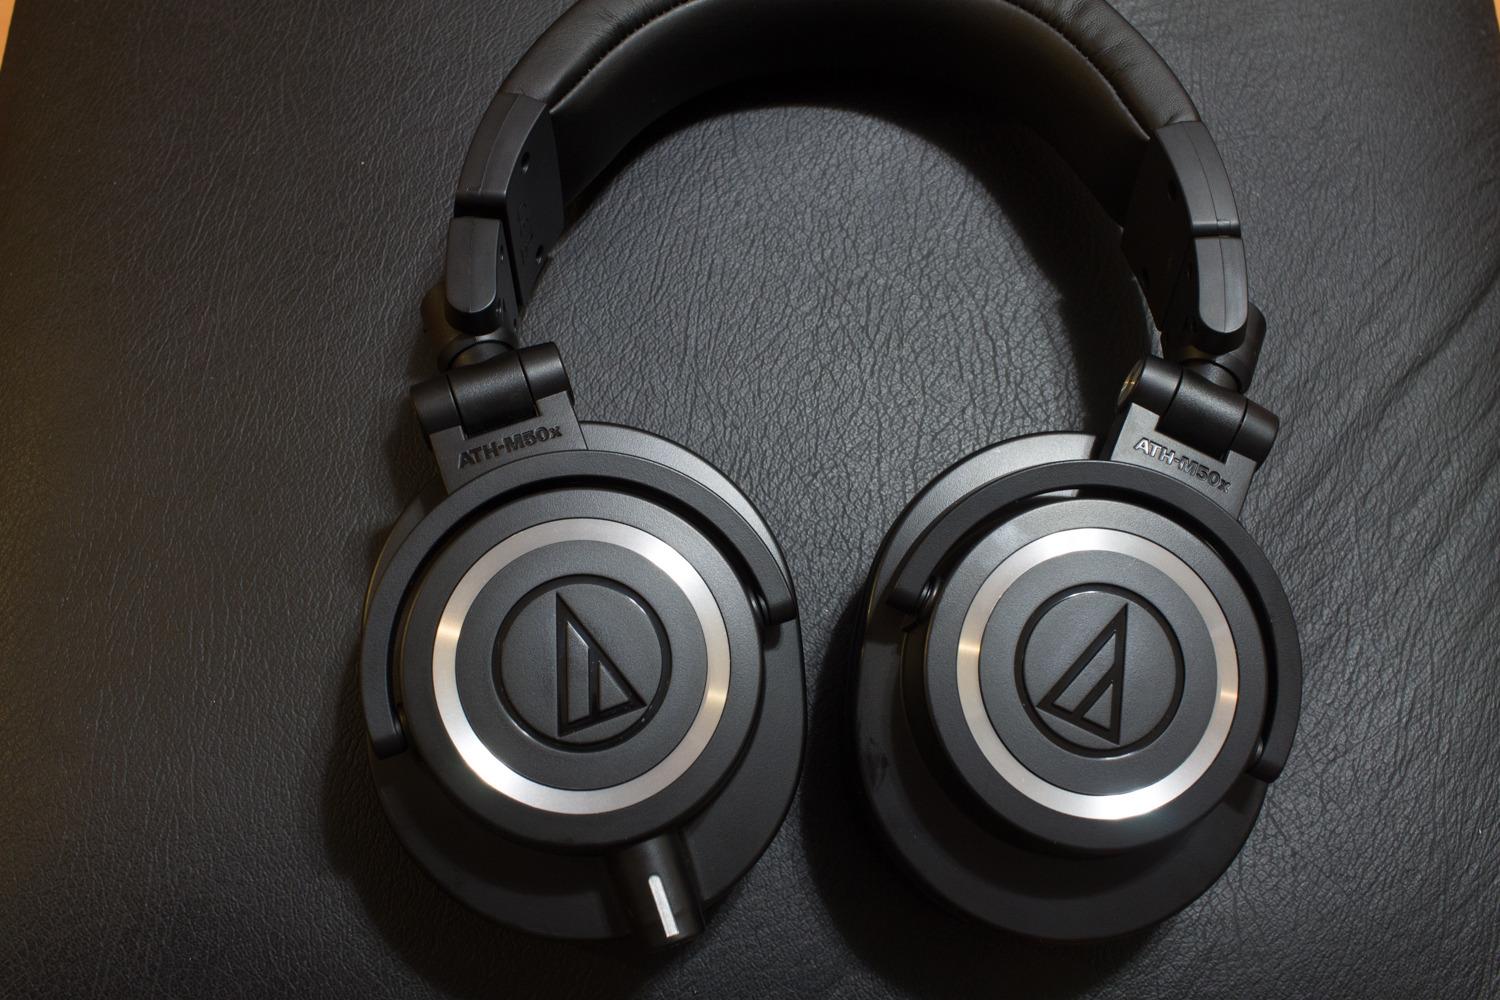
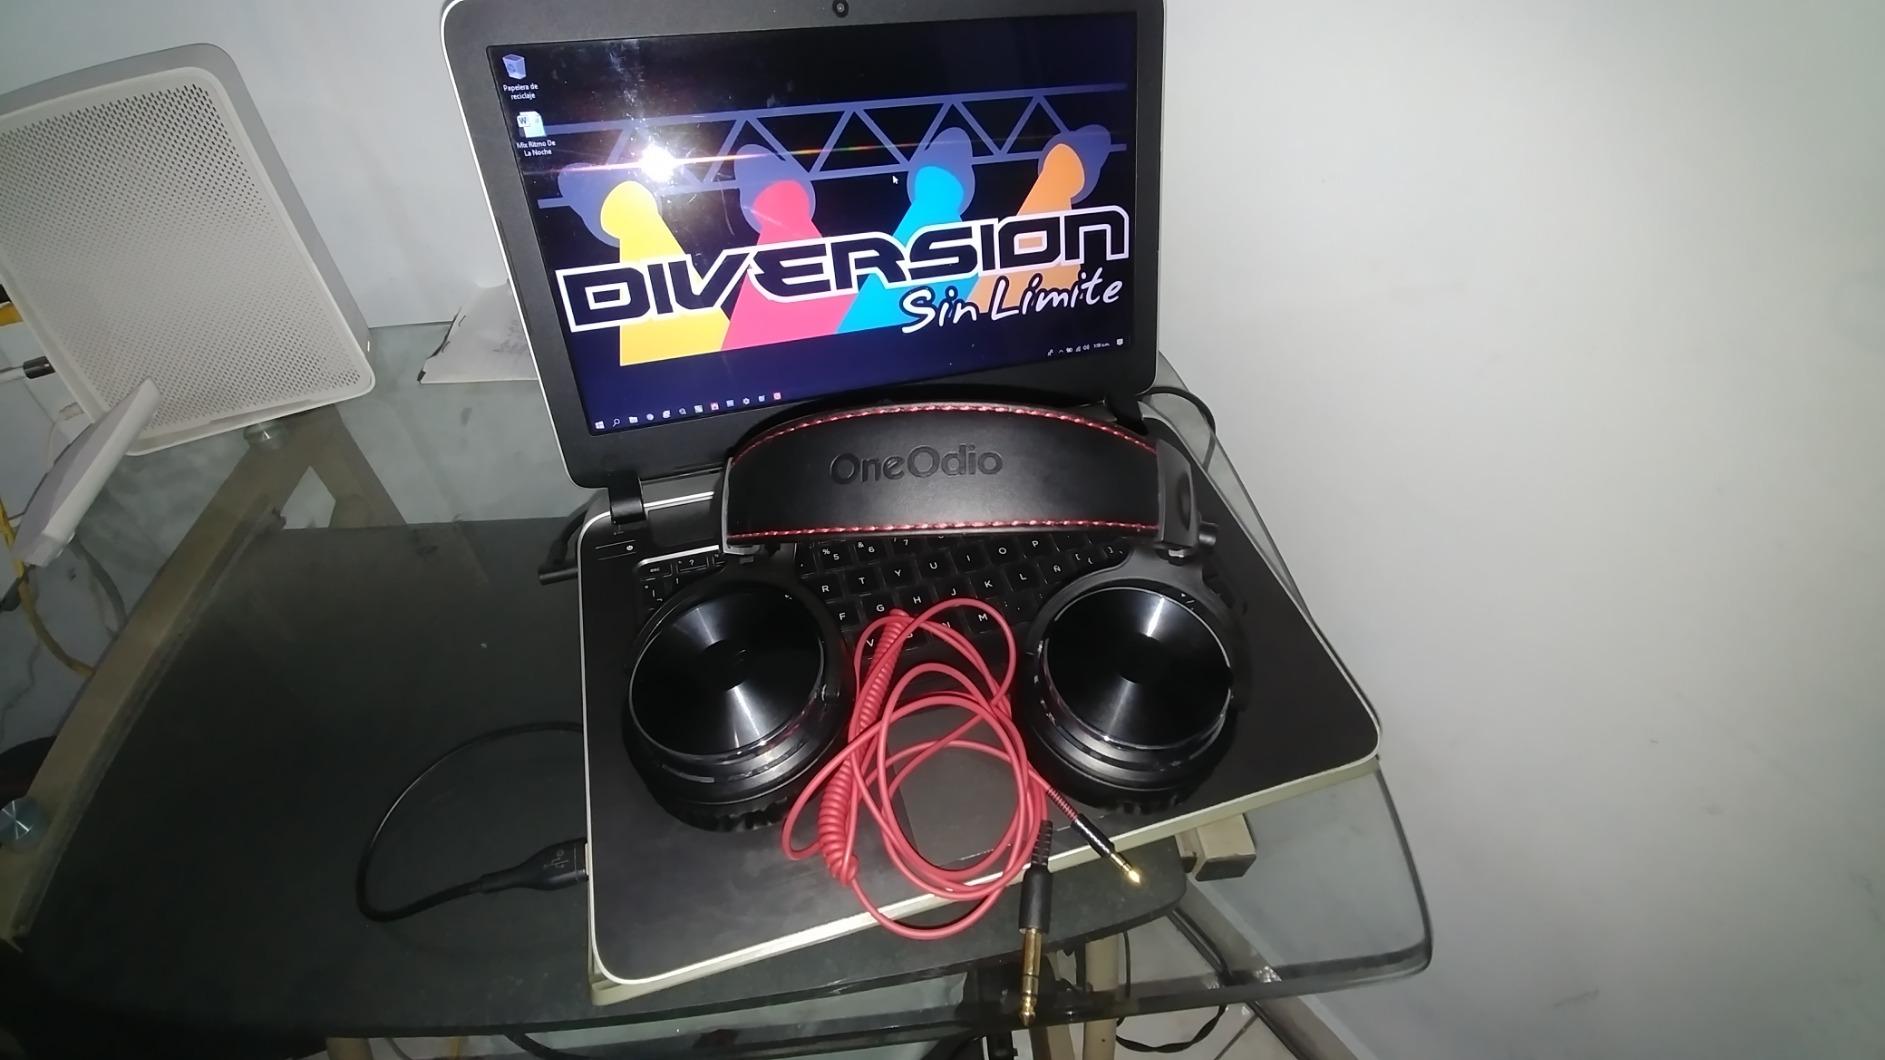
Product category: headphones
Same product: no